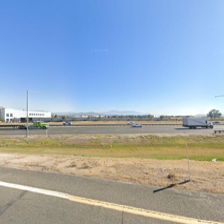
Label: streetView